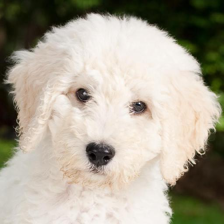
Label: animals